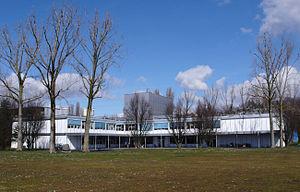
Le théâtre Vidy-Lausanne est un centre de création théâtrale et chorégraphique suisse situé sur les rives du lac Léman à Lausanne et créé par Max Bill pour l'exposition nationale de 1964.
Cette liste présente les biens culturels d'importance nationale dans le canton de Vaud. Cette liste correspond à l'édition 2009 de l'Inventaire Suisse des biens culturels d'importance nationale pour le canton de Vaud. Il est trié par commune et inclus : 186 bâtiments séparés, 46 collections, 32 sites archéologiques et deux cas particuliers.